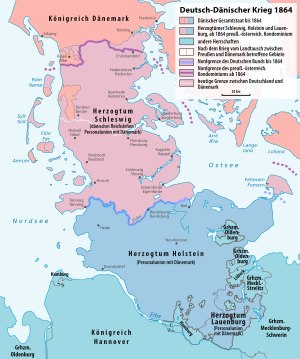
Gastein-konventionen
Territoriale ændringer i Slesvig og Holsten efter Wienertraktaten i oktober 1864
Gastein-konventionen blev indgået mellem Preussen og Østrig den 14. August 1865 i den østrigske by Bad Gastein.